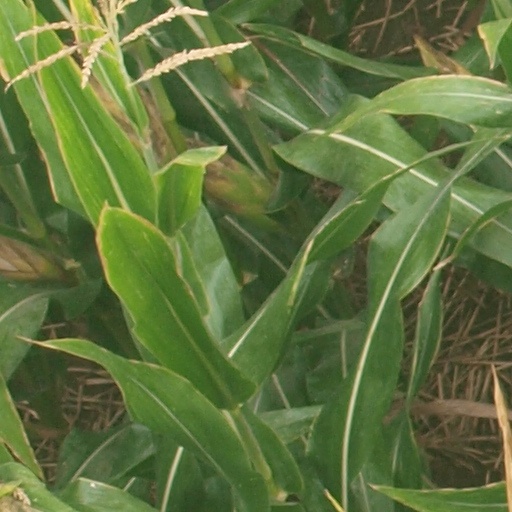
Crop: maize; corn